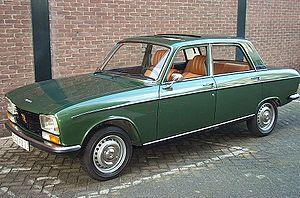
La Peugeot 304 est une voiture moyenne de catégorie 7 CV, elle est produite par le constructeur automobile Peugeot de 1969 à 1980.